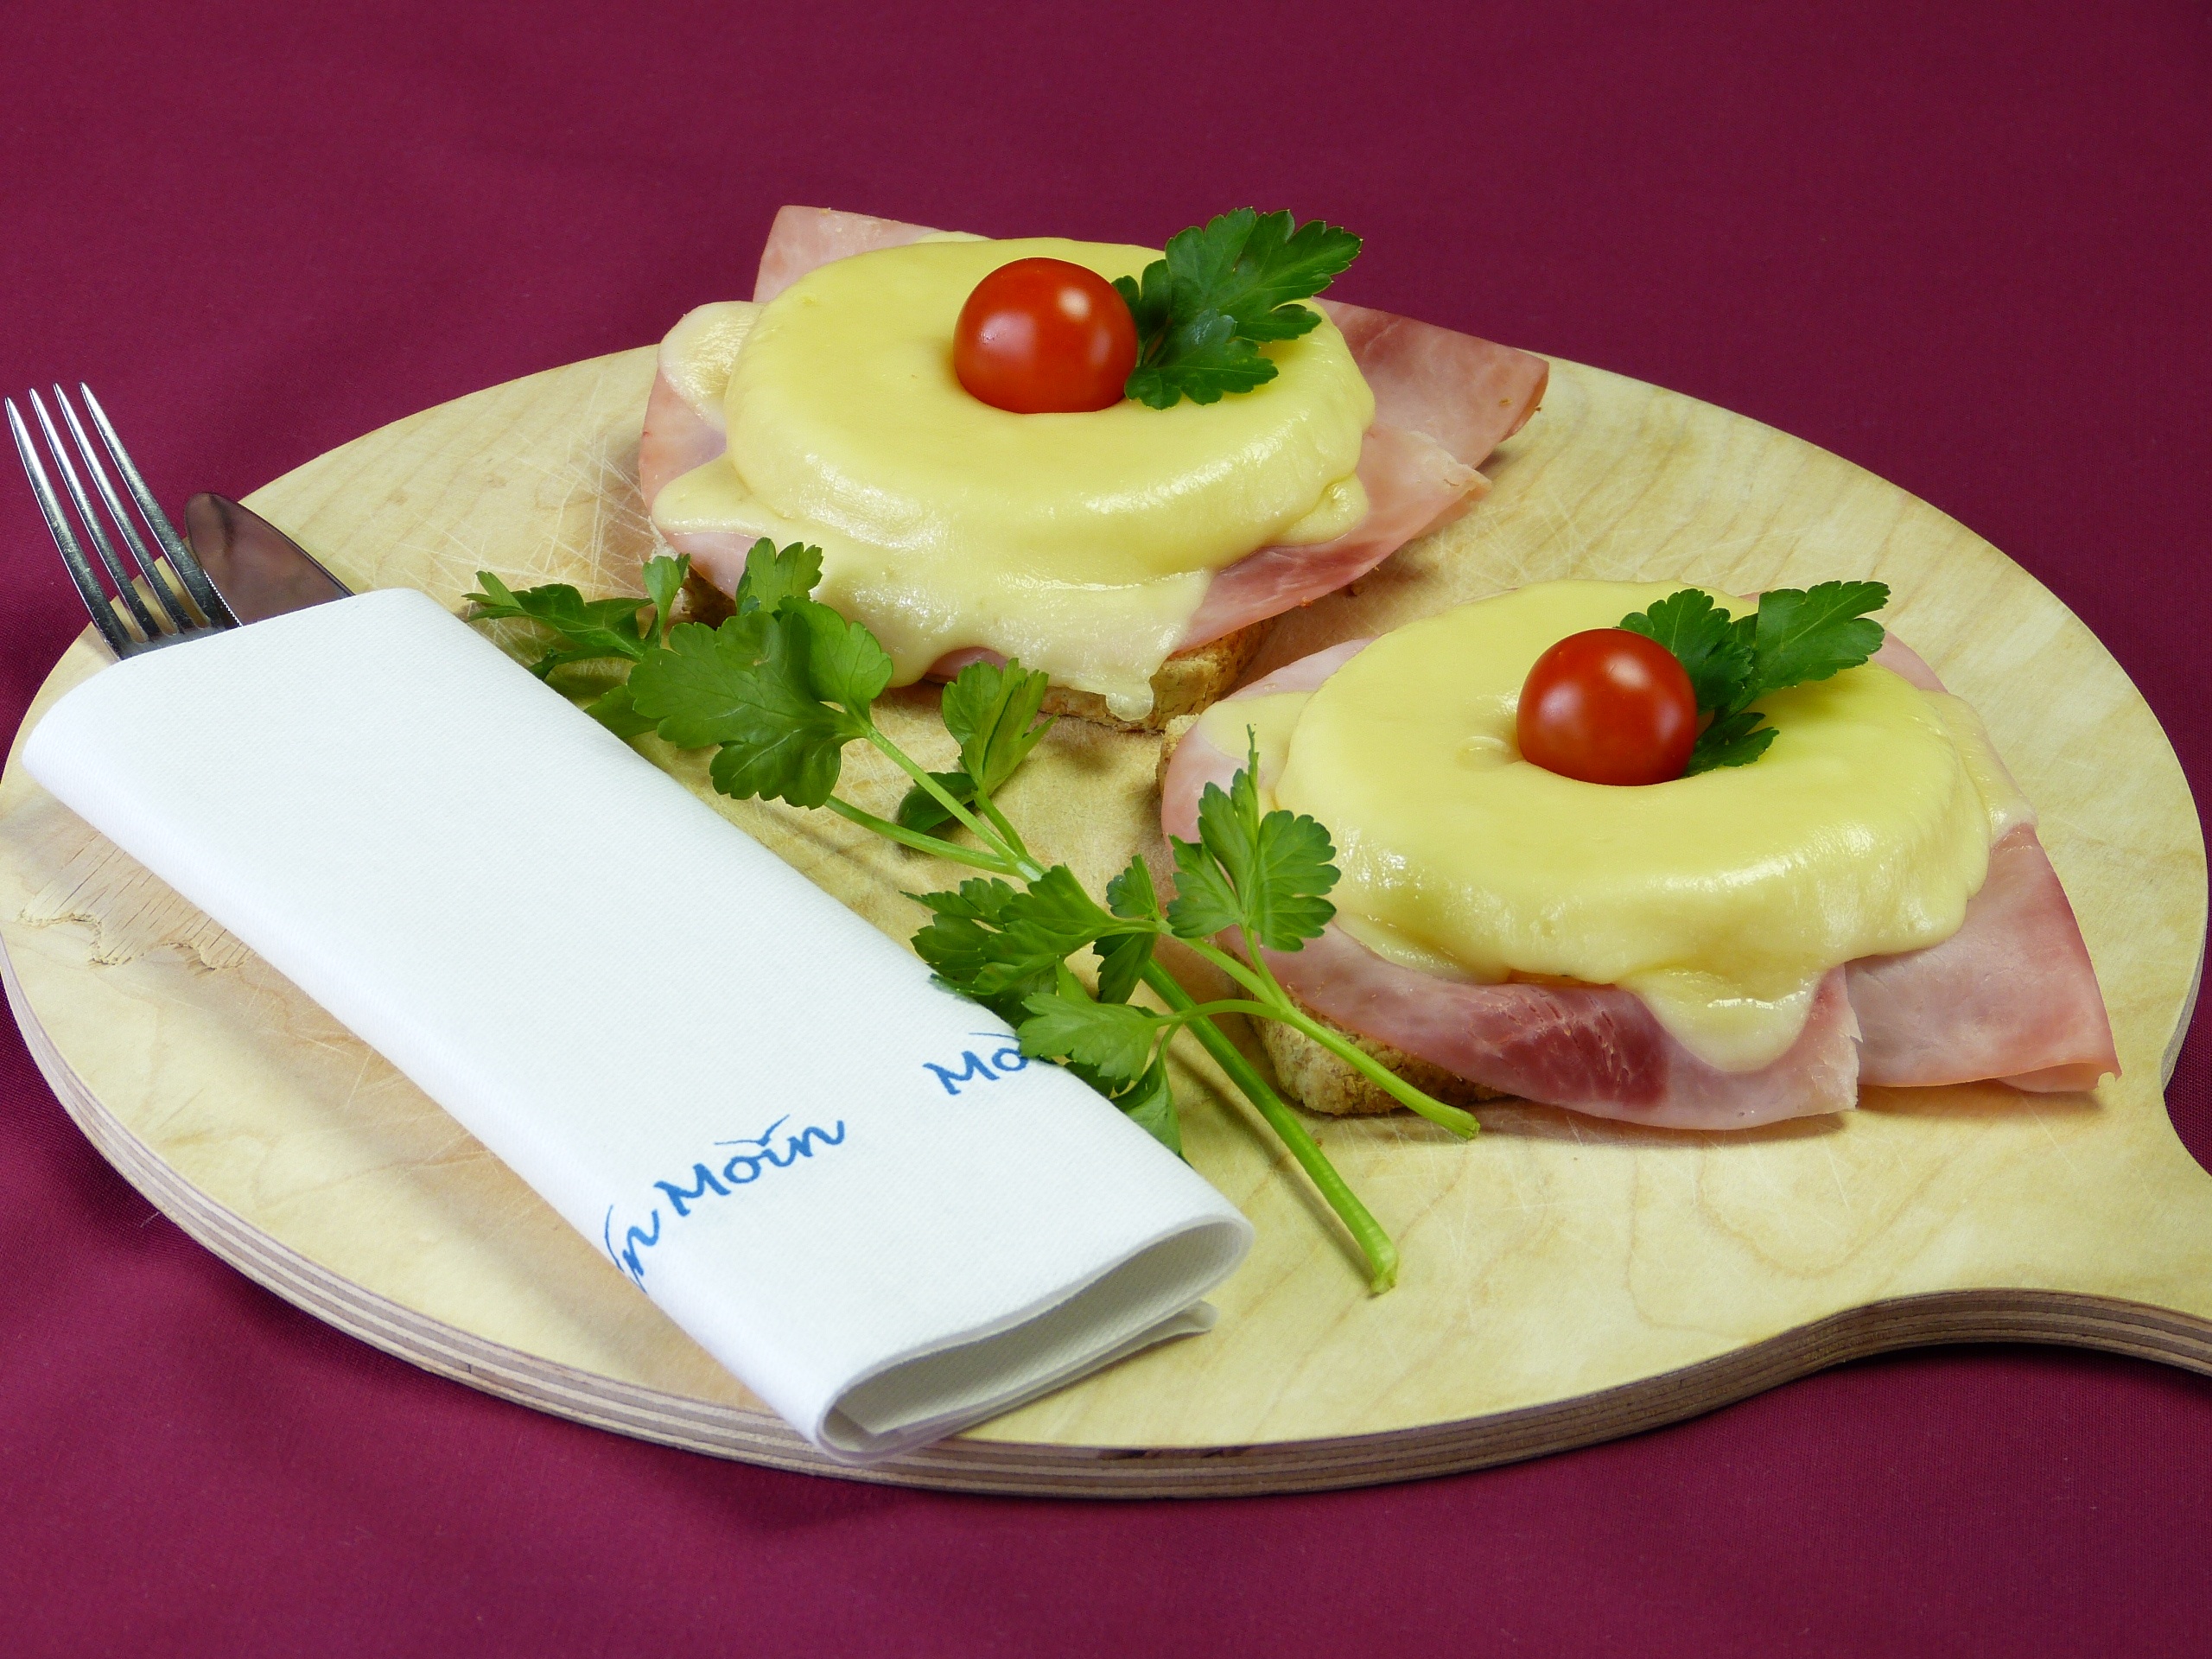
dish, meal, food, produce, breakfast, snack, eat, meat, cuisine, delicious, cook, hors d oeuvre, toast snack, salt cured meat, toast hawaii